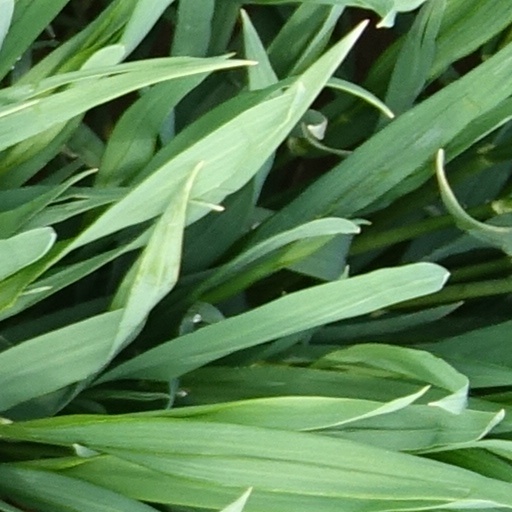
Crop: wheat